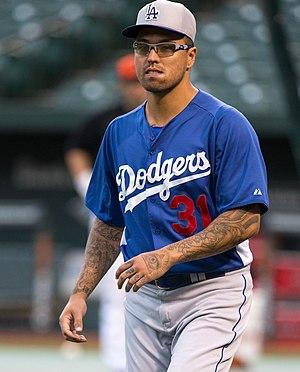
Brandon Paul League est un lanceur droitier de baseball.